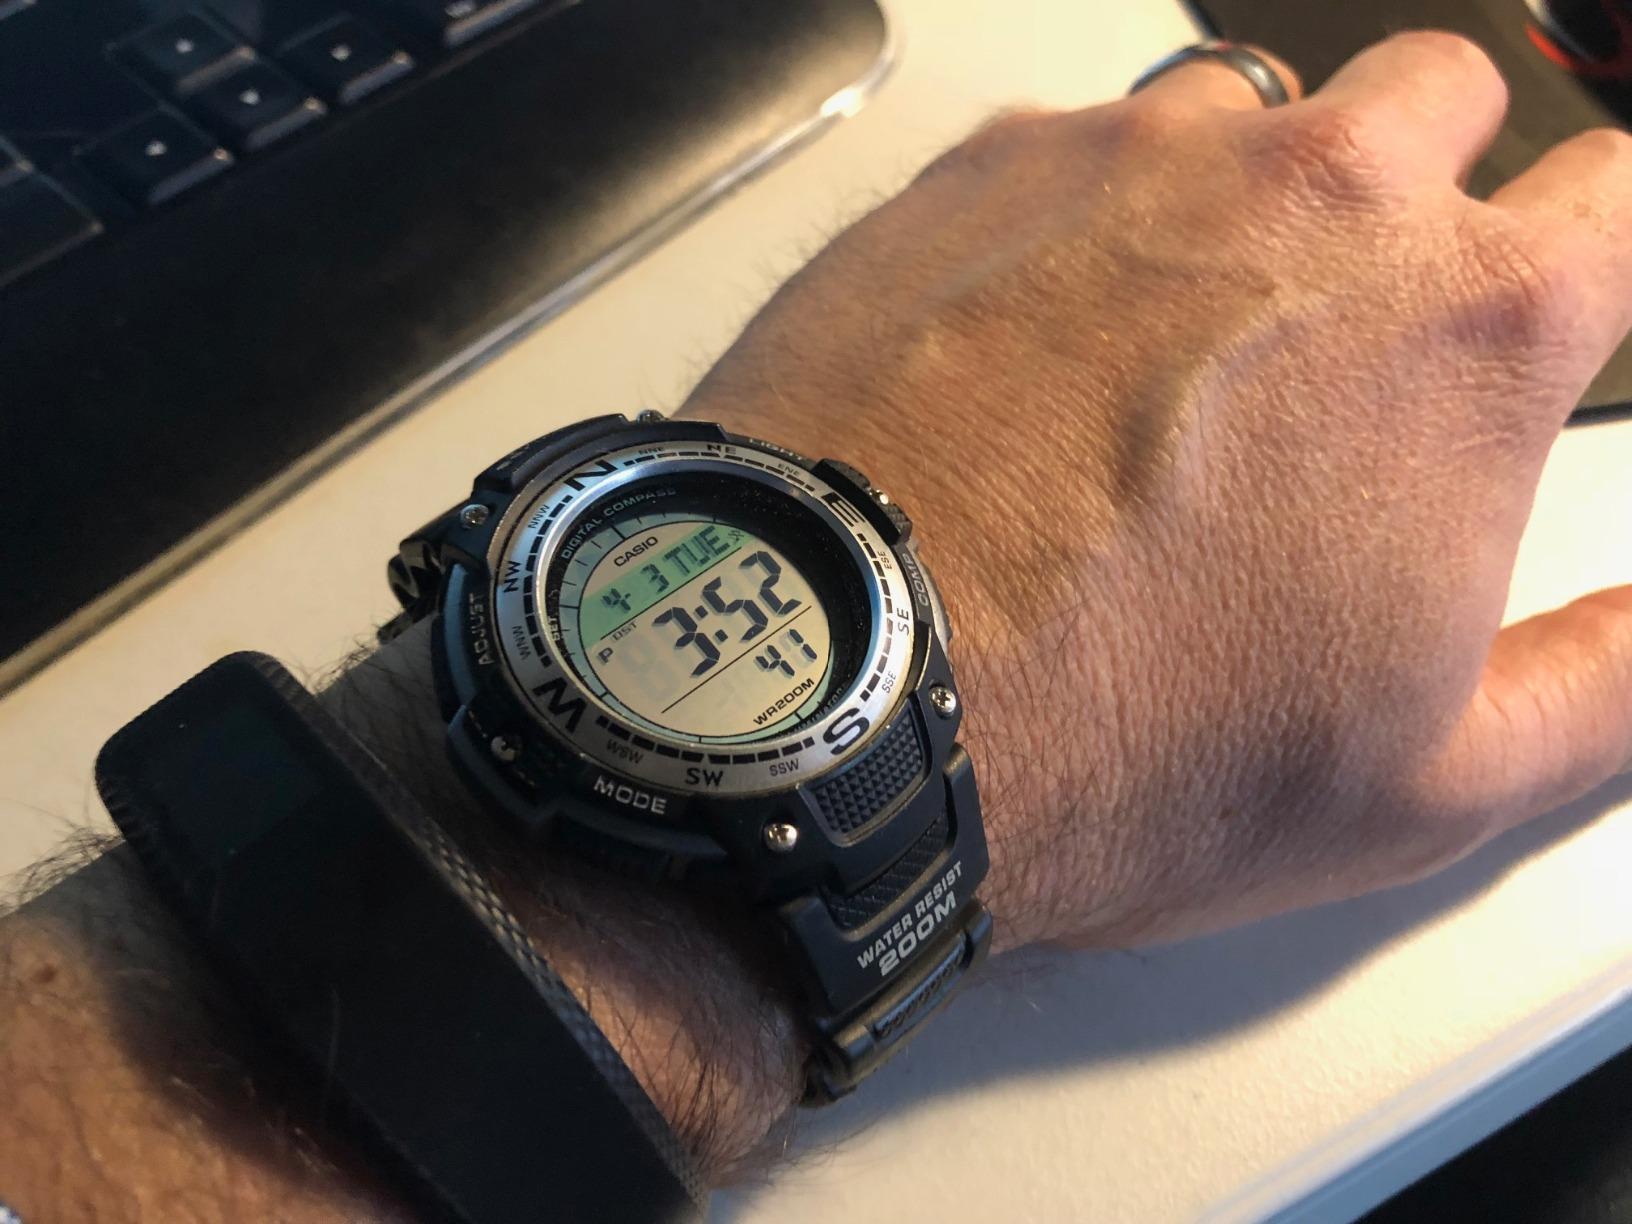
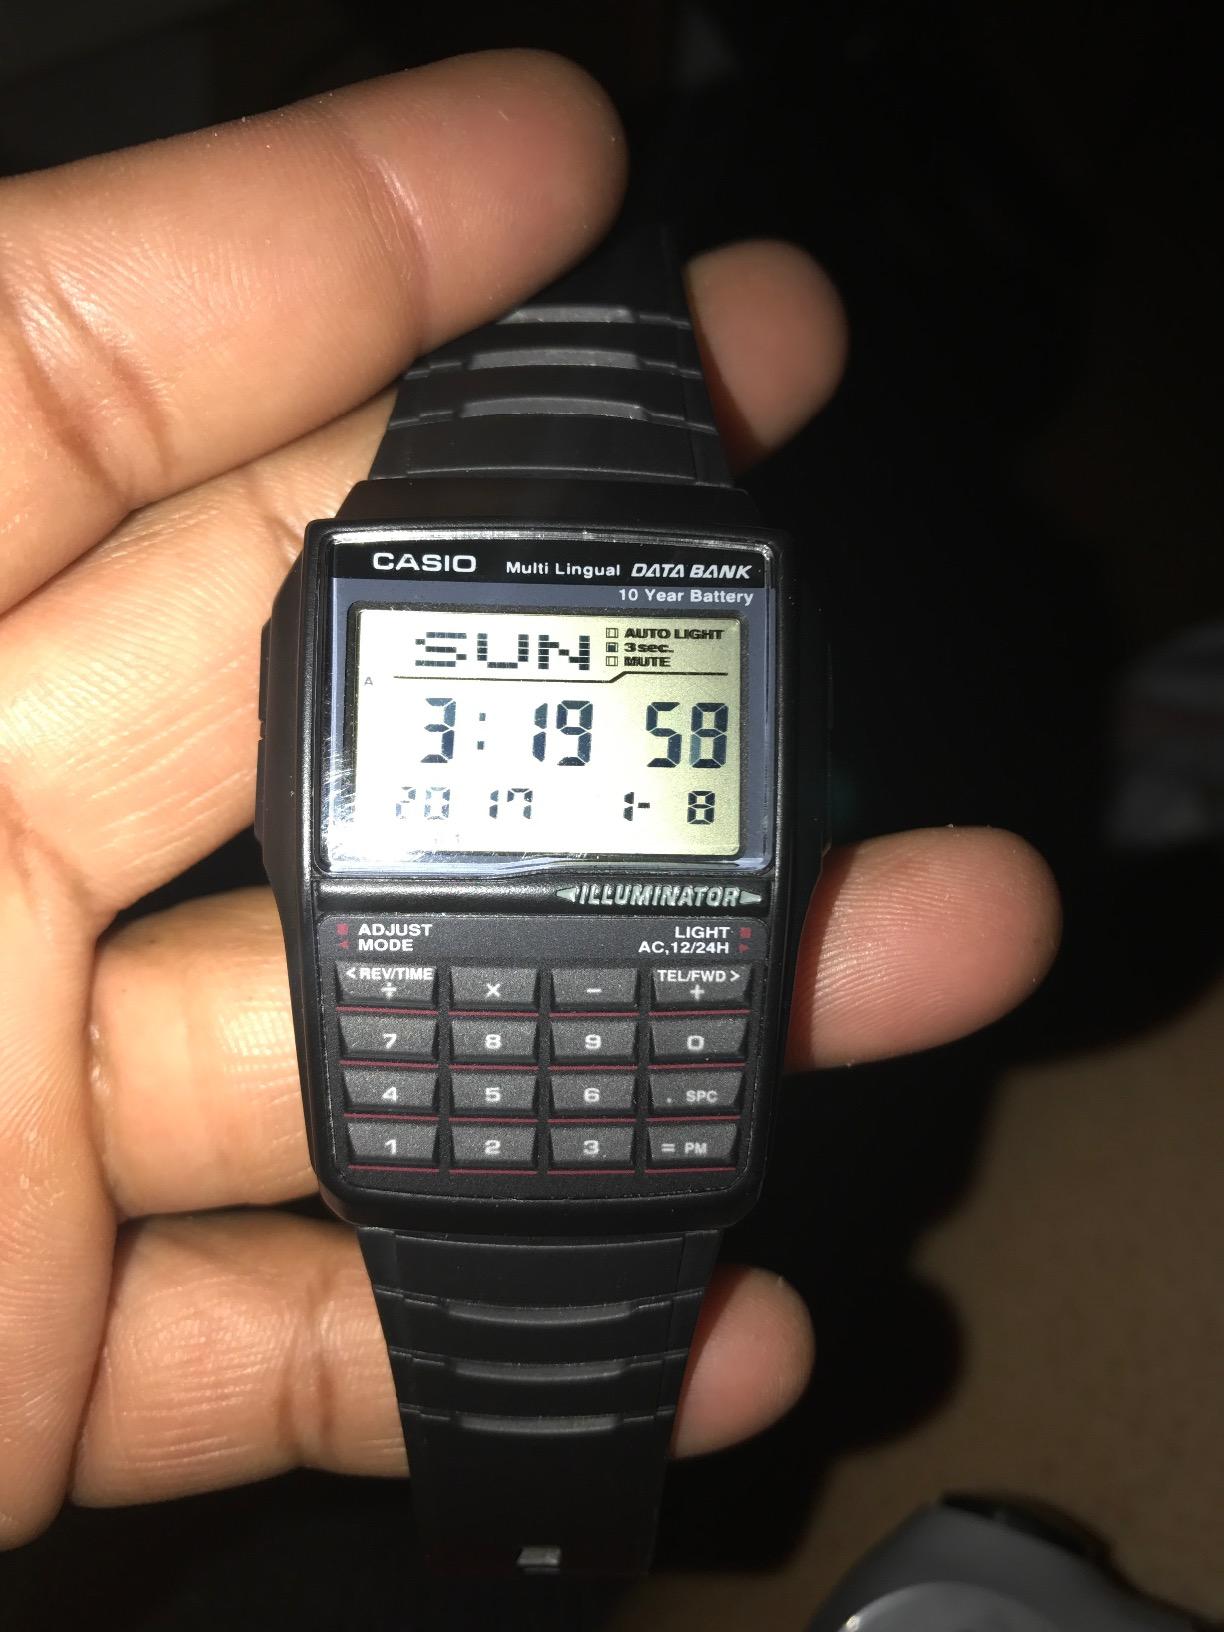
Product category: accessories_watch
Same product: no